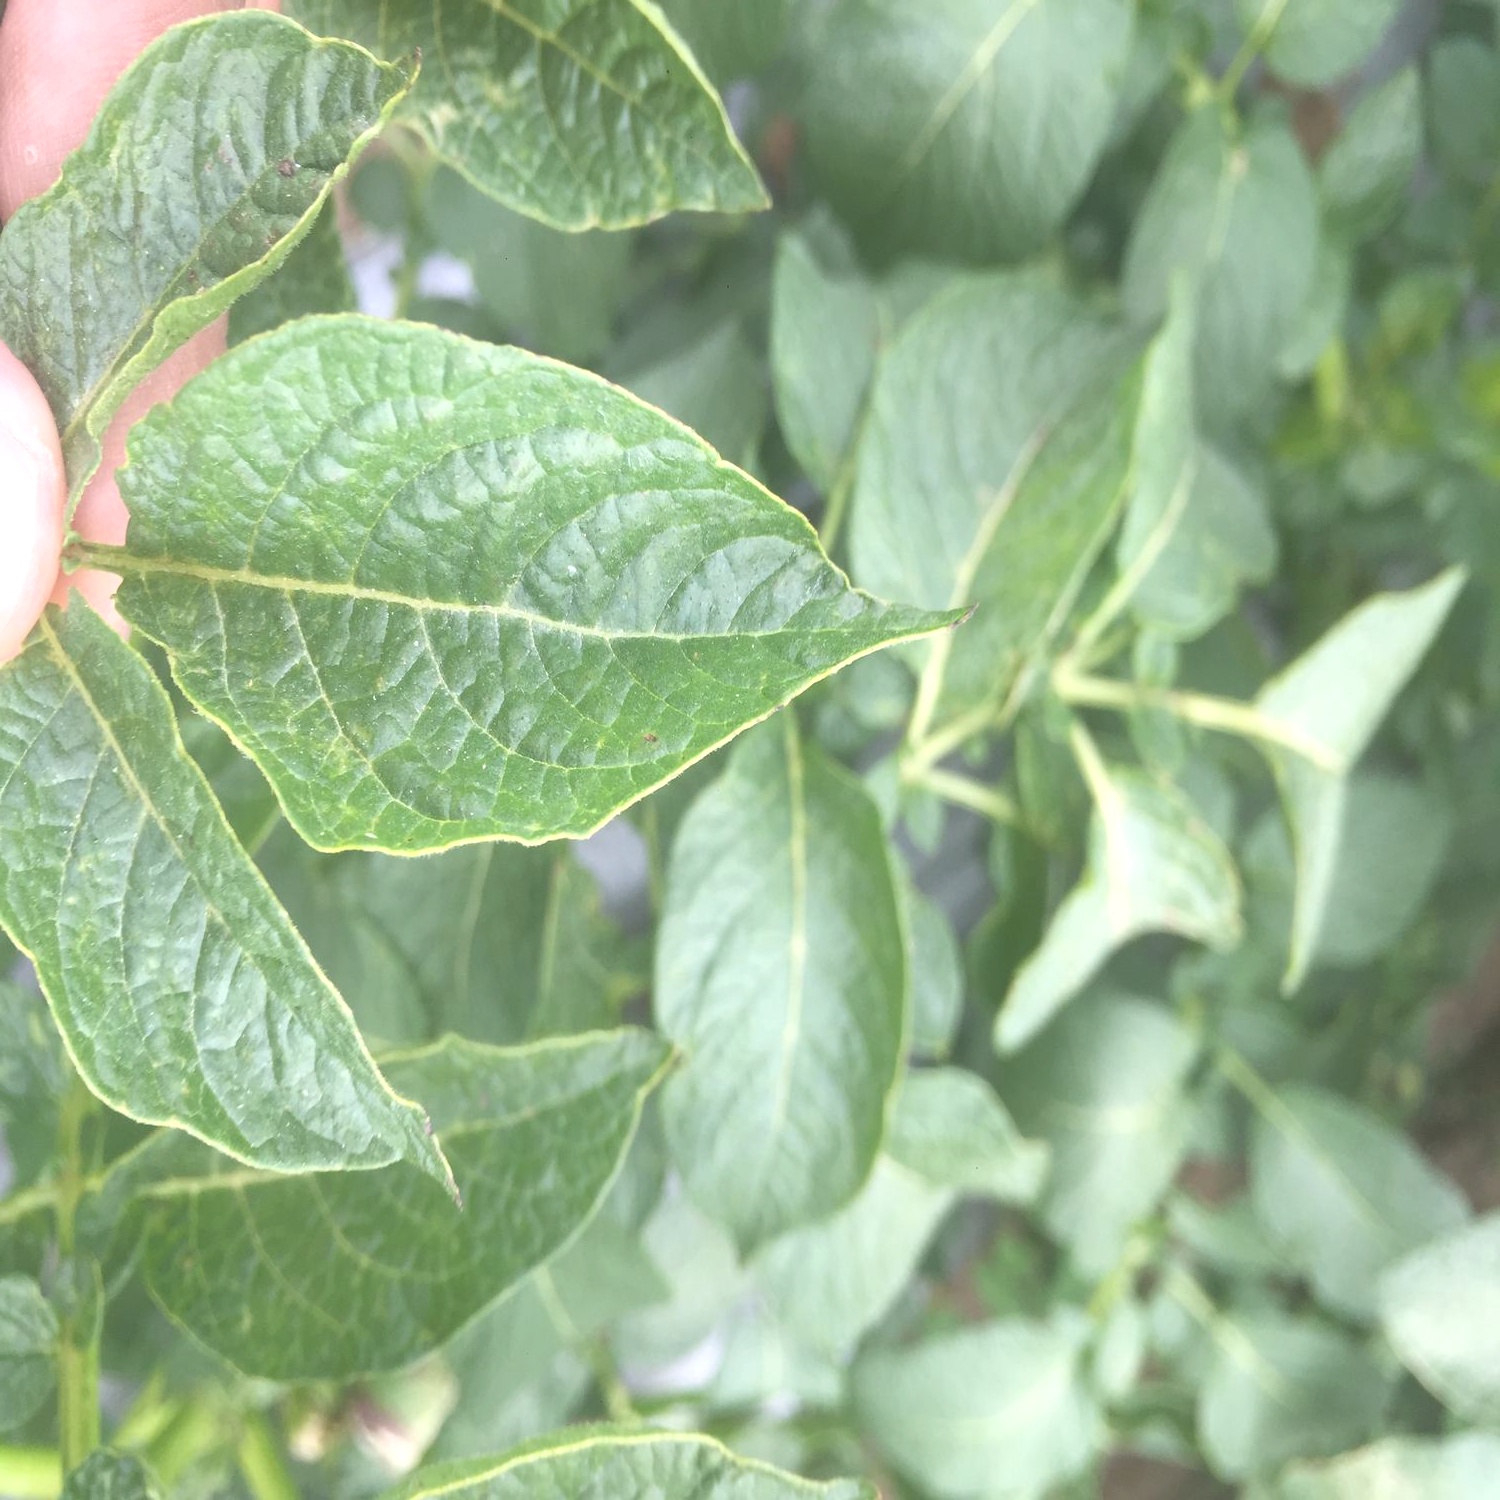
Etiqueta: Virus